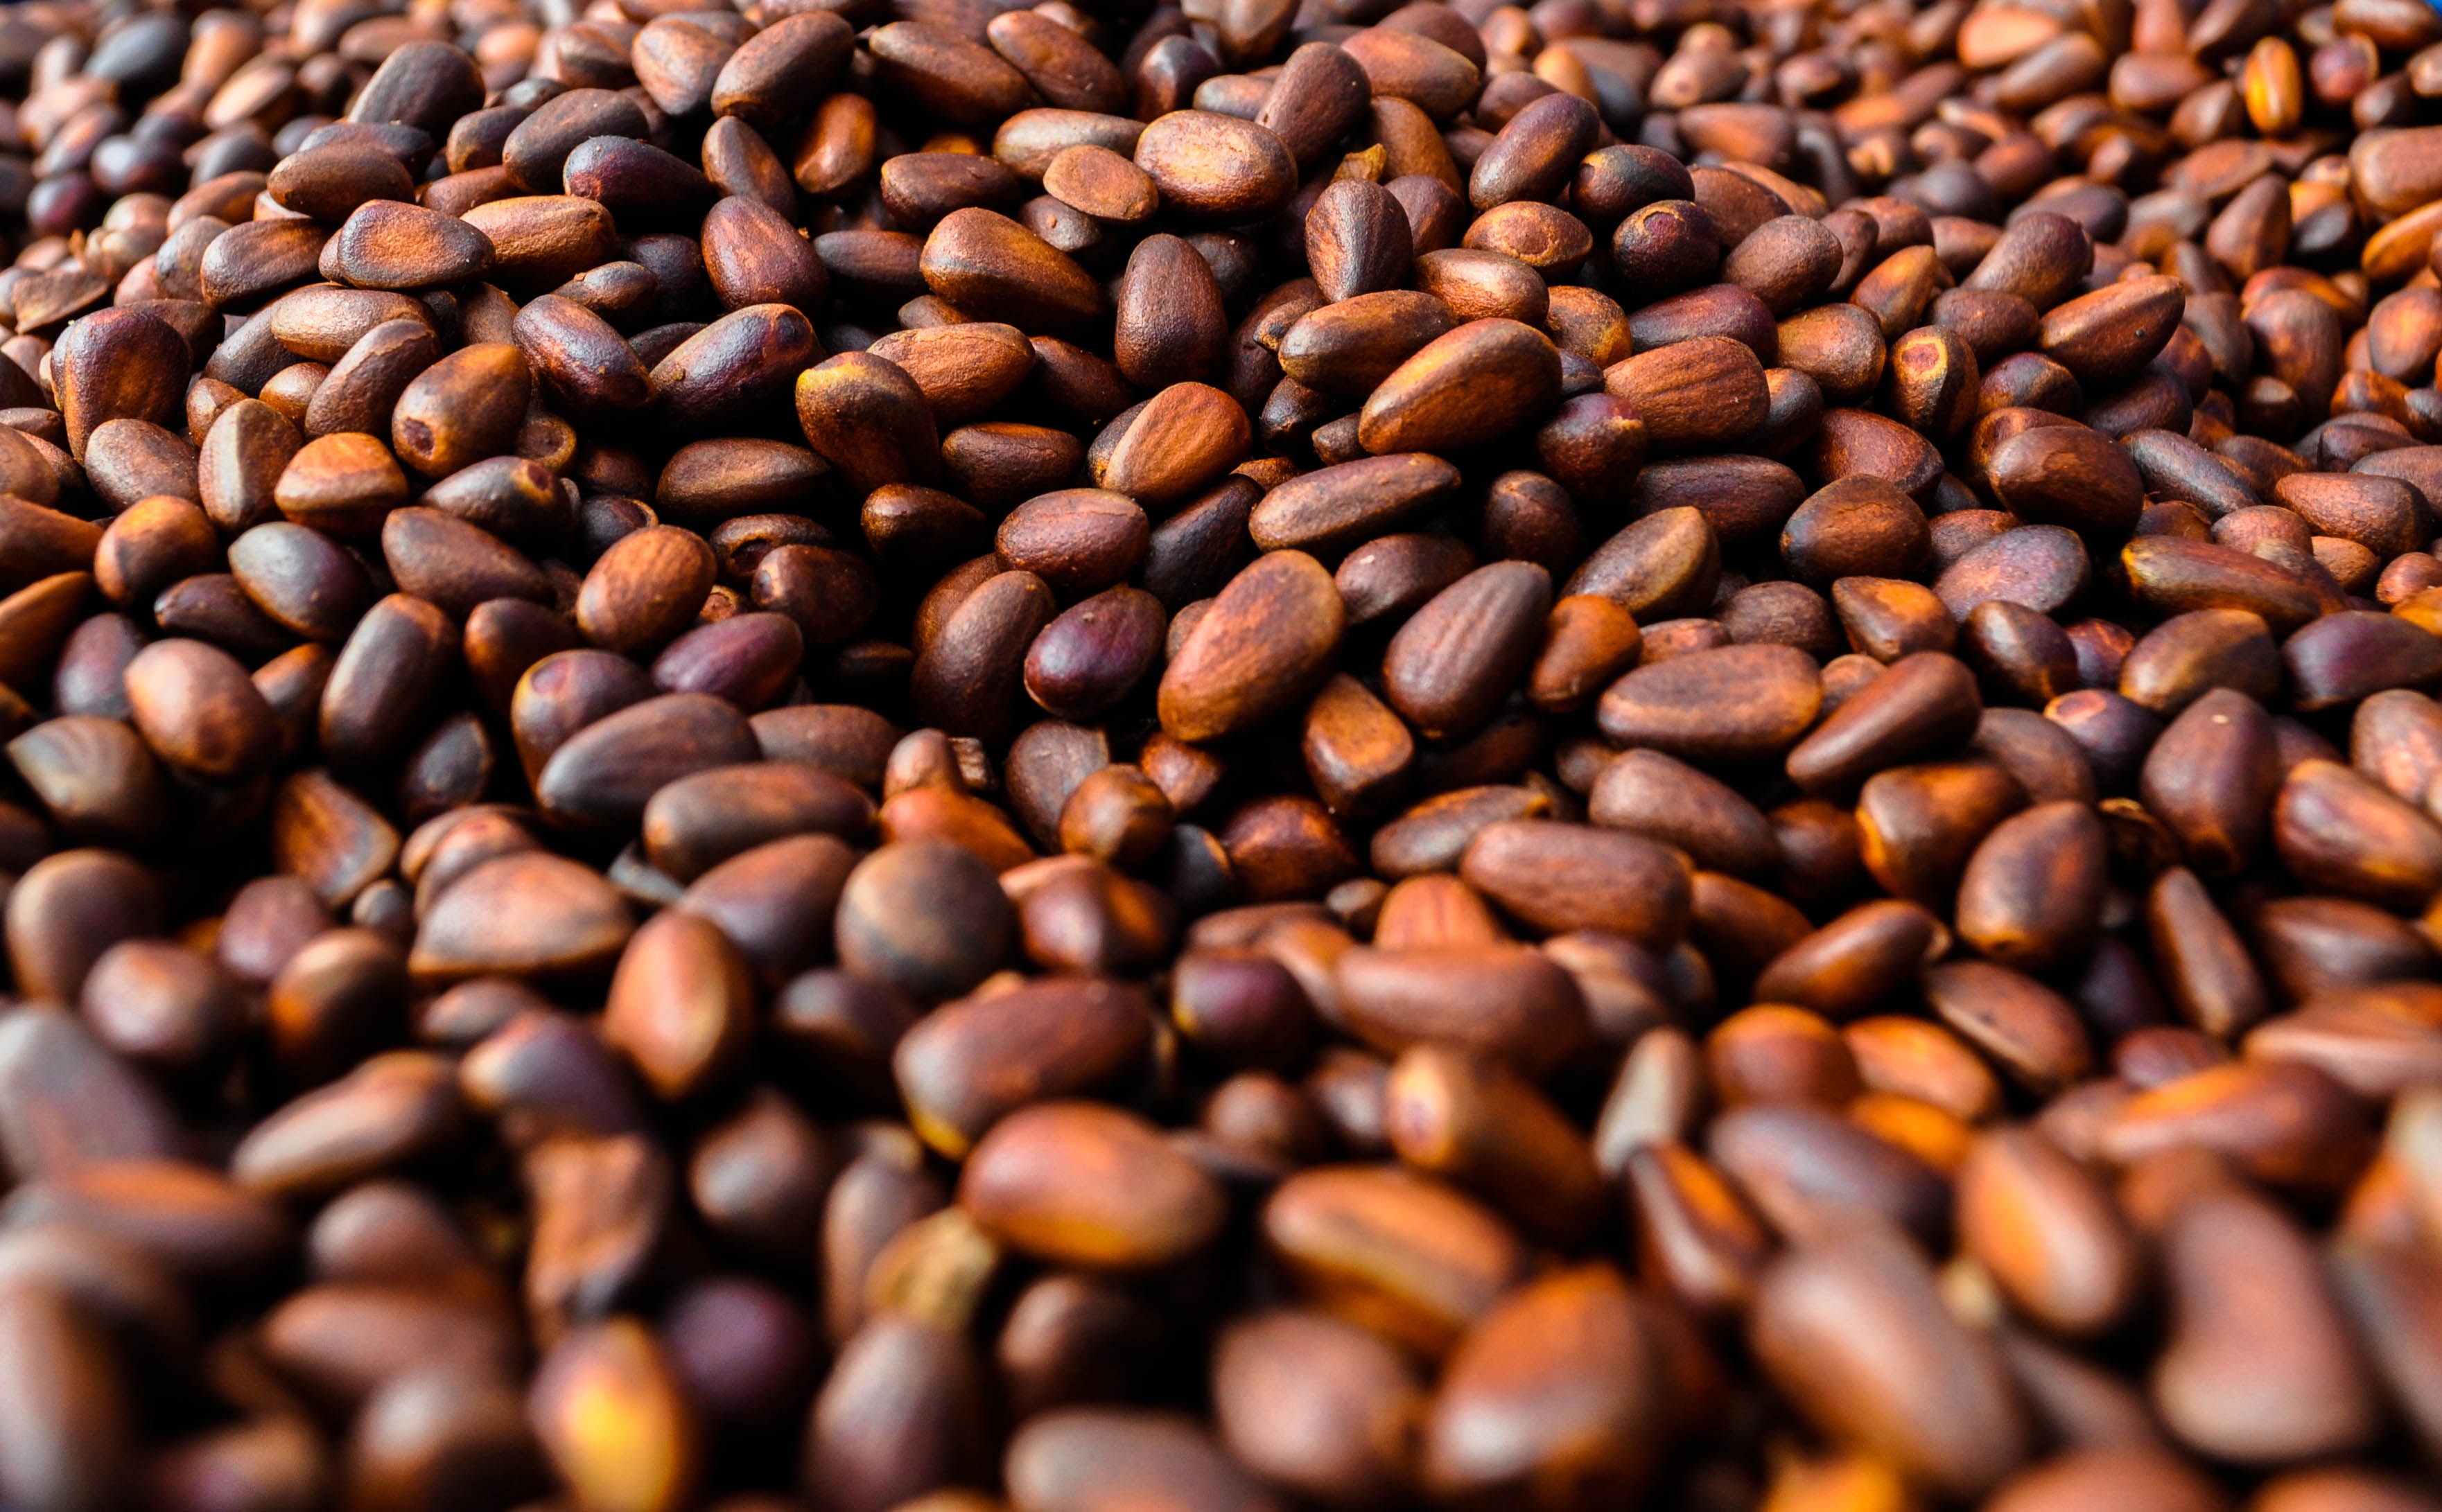
tree, nature, seed, food, produce, vegetable, crop, natural, brown, cone, drink, nut, snack, cuisine, shell, caffeine, background, nutrition, raw, edible, mongolia, pine cones, pine nuts, sunflower seed, grass family